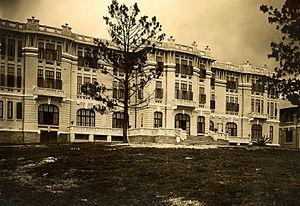
L'Hôtel Dalat Palace est un palace situé à Dalat au Viêt Nam. Il appartient aujourd'hui au groupe Accor. C'est un édifice classé au patrimoine.